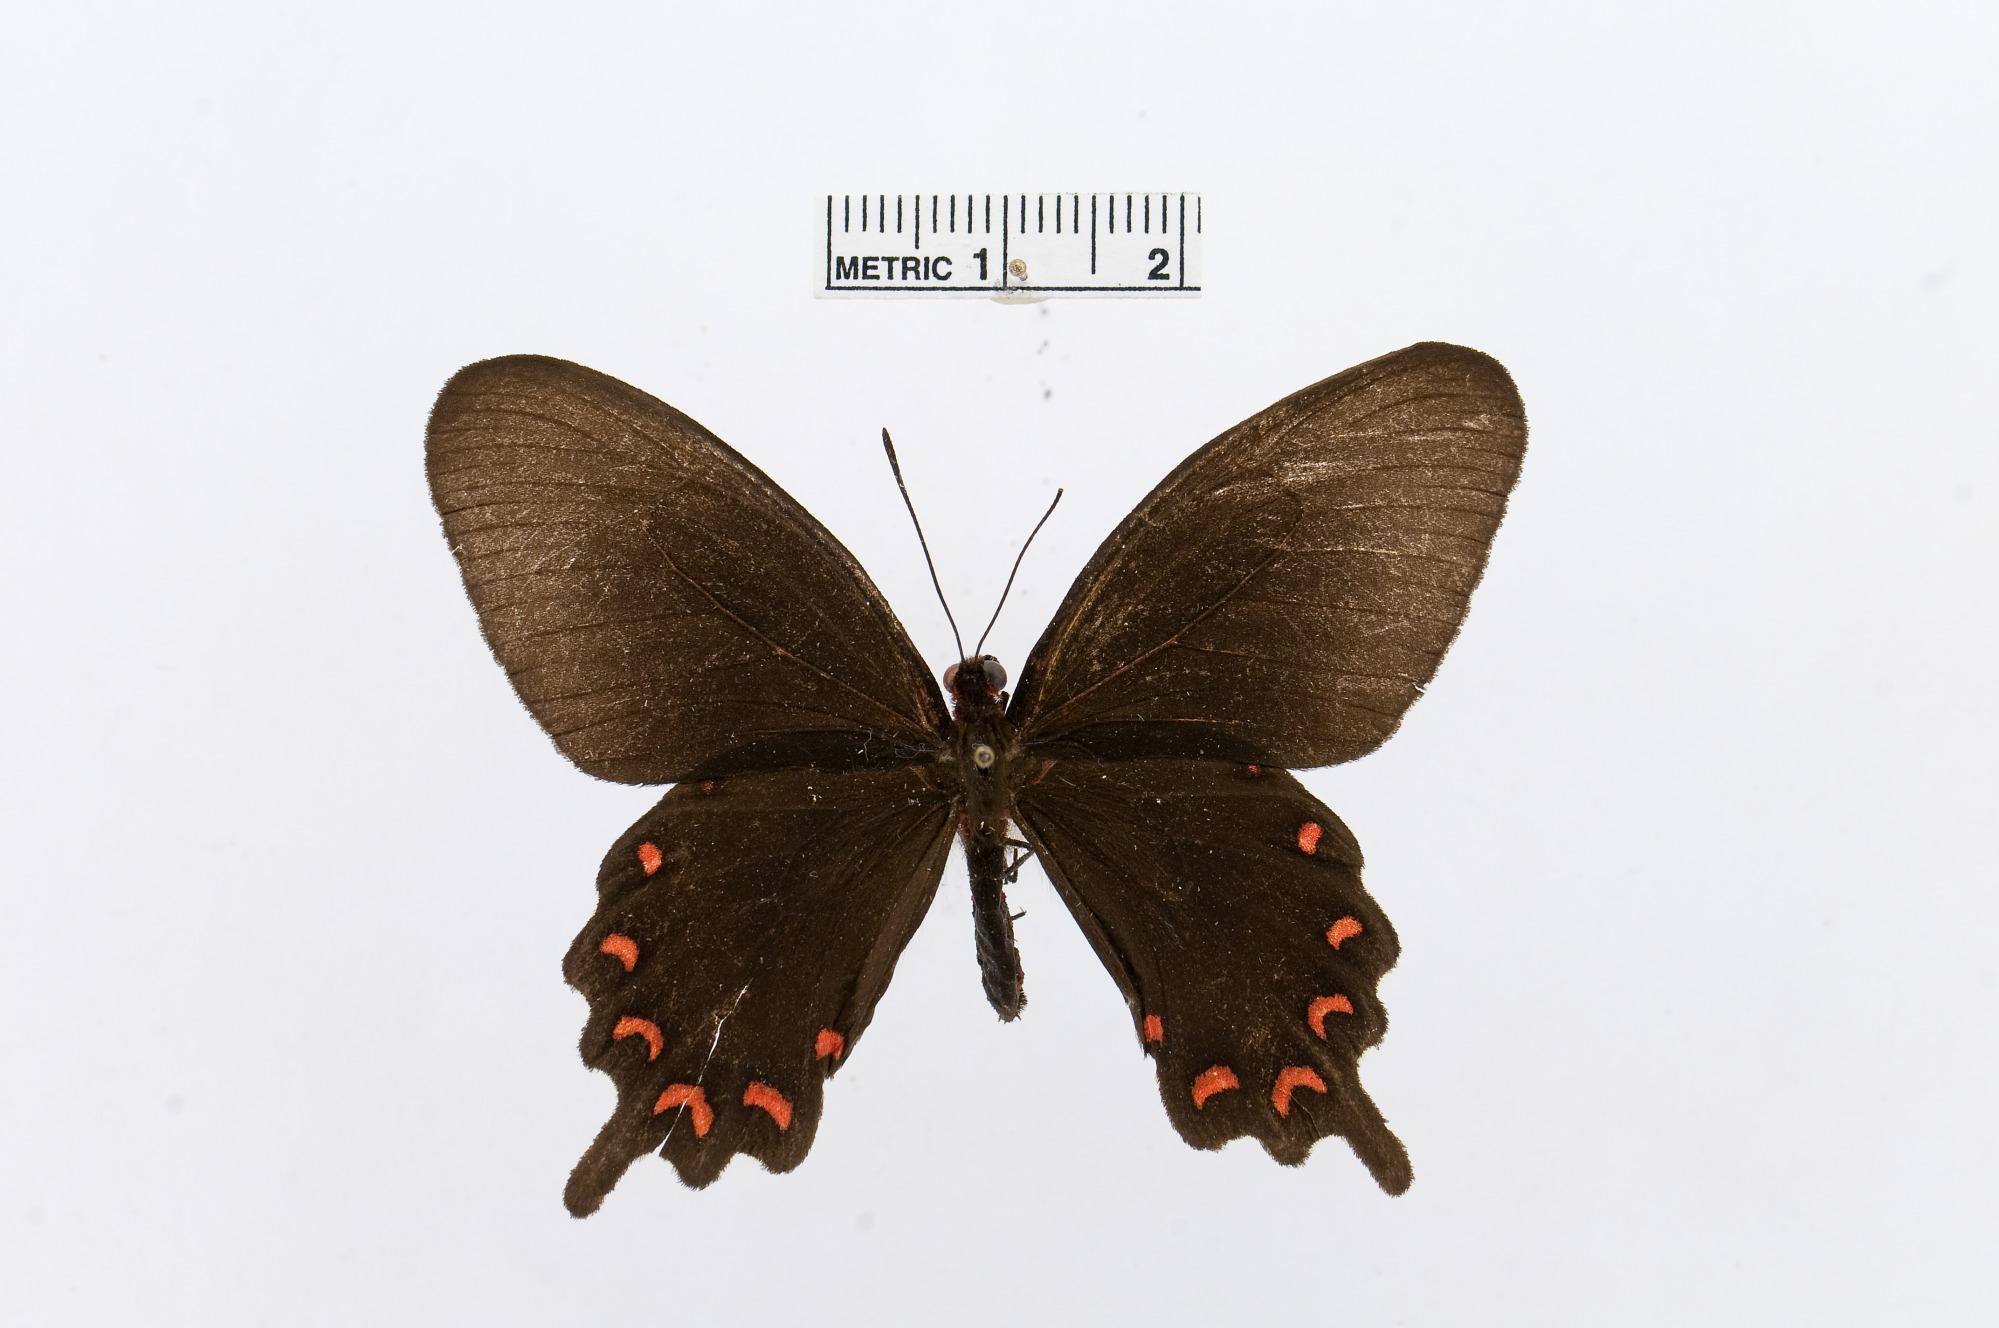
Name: Parides montezuma
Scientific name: Parides montezuma
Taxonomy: Animalia, Arthropoda, Insecta, Lepidoptera, Papilionidae, Papilioninae